Adebar

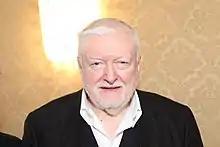
Filmmaker Peter Kubelka in 2015

Kubelka was commissioned to create a commercial for Café Adebar, a dance bar in Vienna. He filmed dancers against a white wall, using extreme backlighting to create silhouettes. Compared to the production of his first film "Mosaik im Vertauen", Kubelka was less concerned with composition during production. He waited until after filming and selected images that fit what he wanted for use in "Adebar".